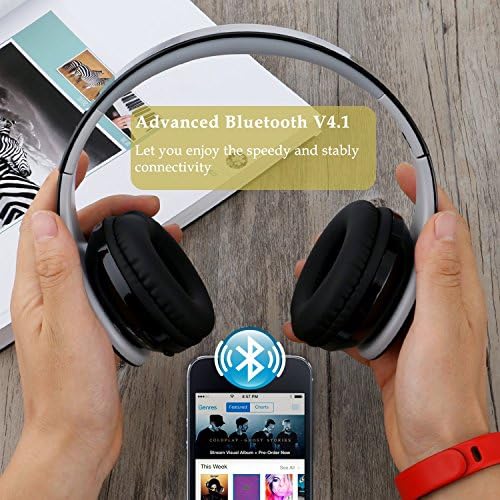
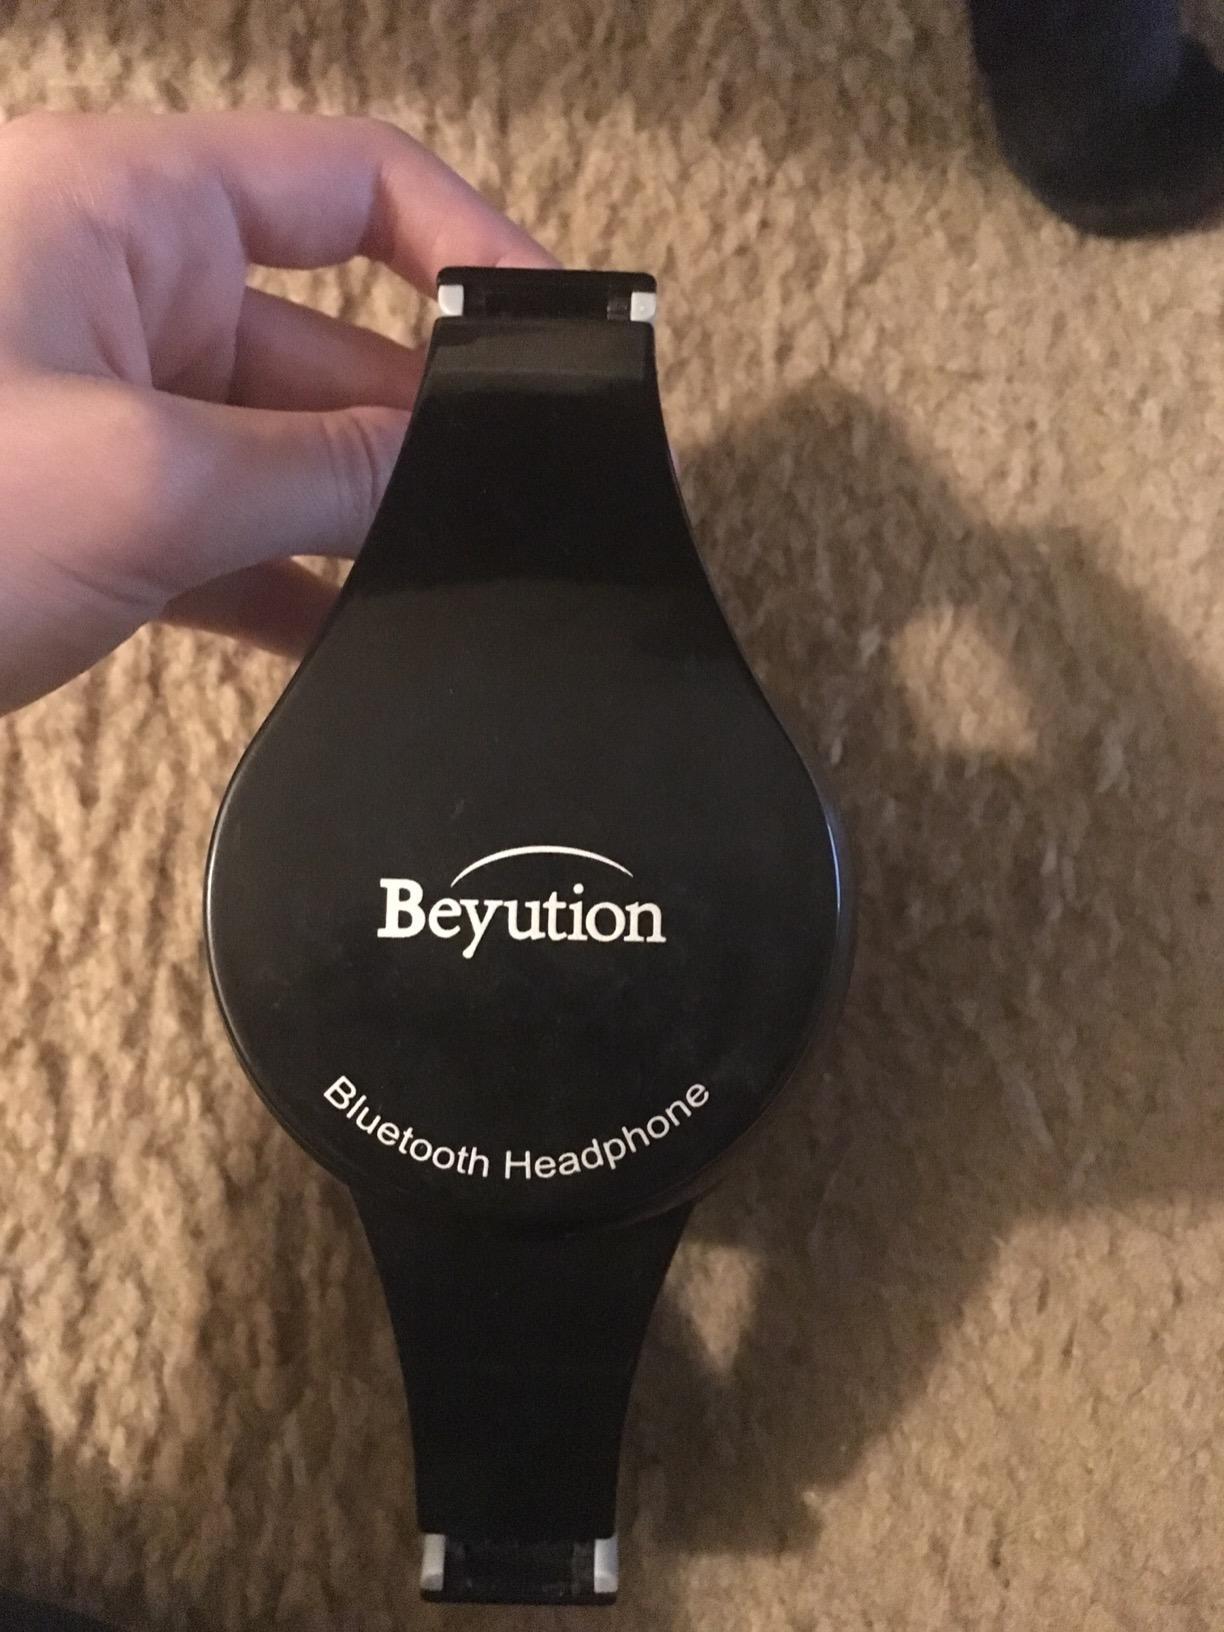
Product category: headphones
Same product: yes